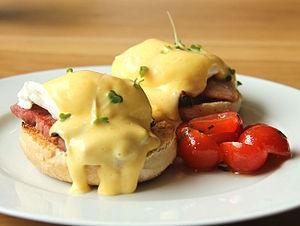
Les œufs Bénédicte, ou œufs bénédicte, de l'anglais Eggs Benedict, sont composés de moitiés d'english muffin grillées, recouvertes d'une tranche de bacon frit, d'un œuf poché, et nappées de sauce hollandaise. C'est un classique du brunch américain.